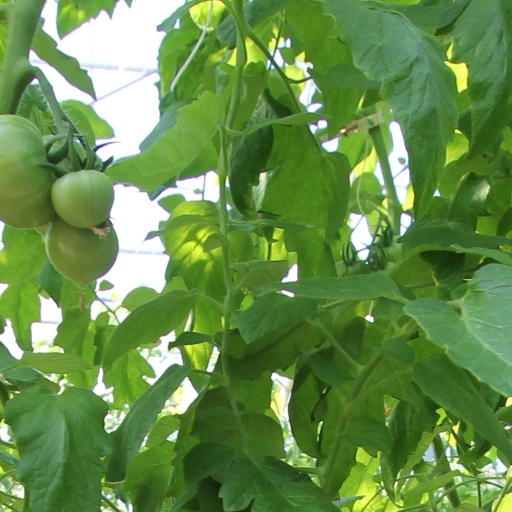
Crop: tomato